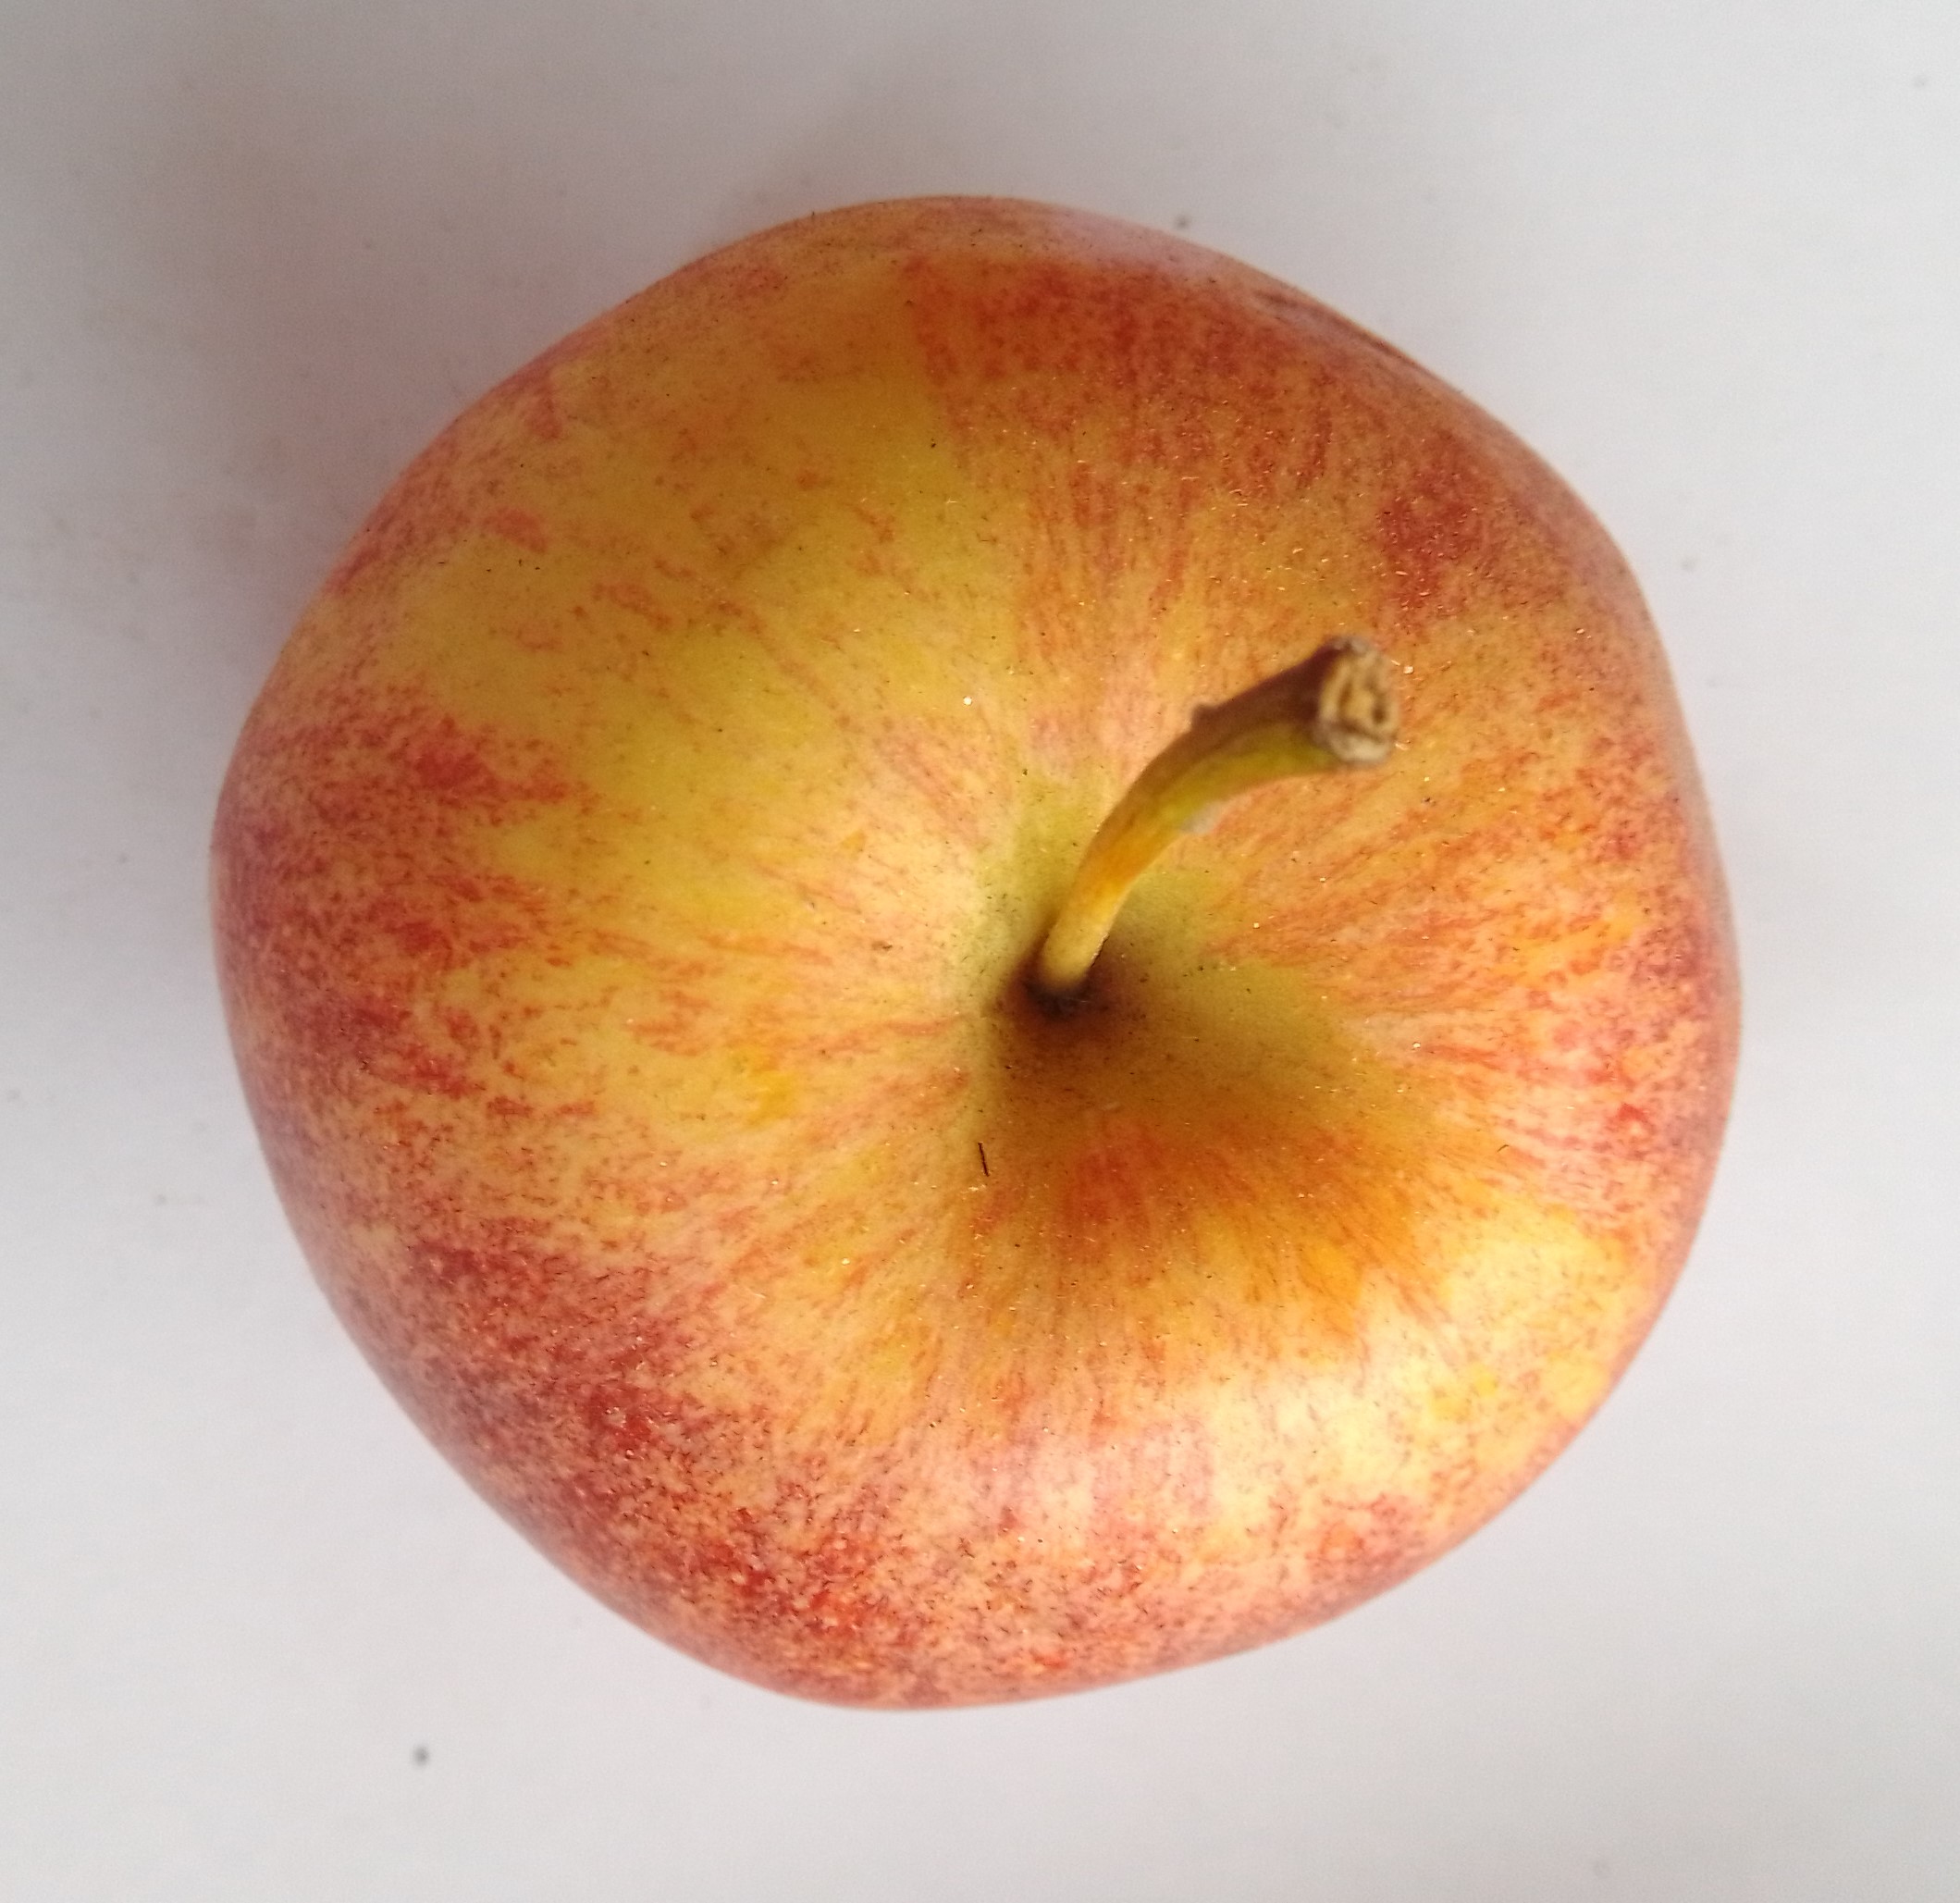
Fruit: apple
Condition: fresh